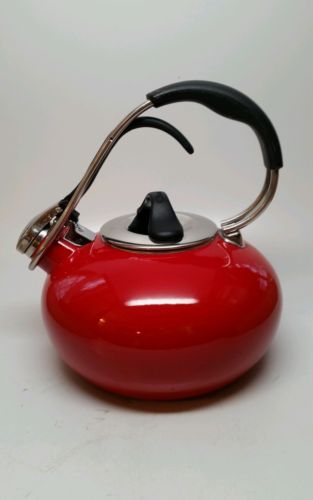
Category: kettle